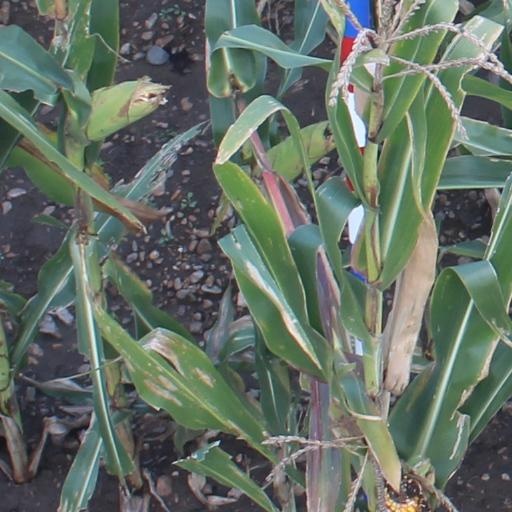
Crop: maize; corn